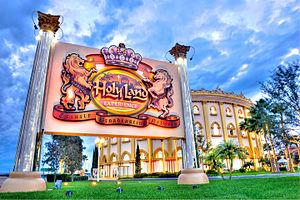
Holy Land Experience ou HLE est un parc à thèmes situé à Orlando, en Floride. Ce petit parc propose une reconstitution hypothétique de Jérusalem du temps de Jésus.